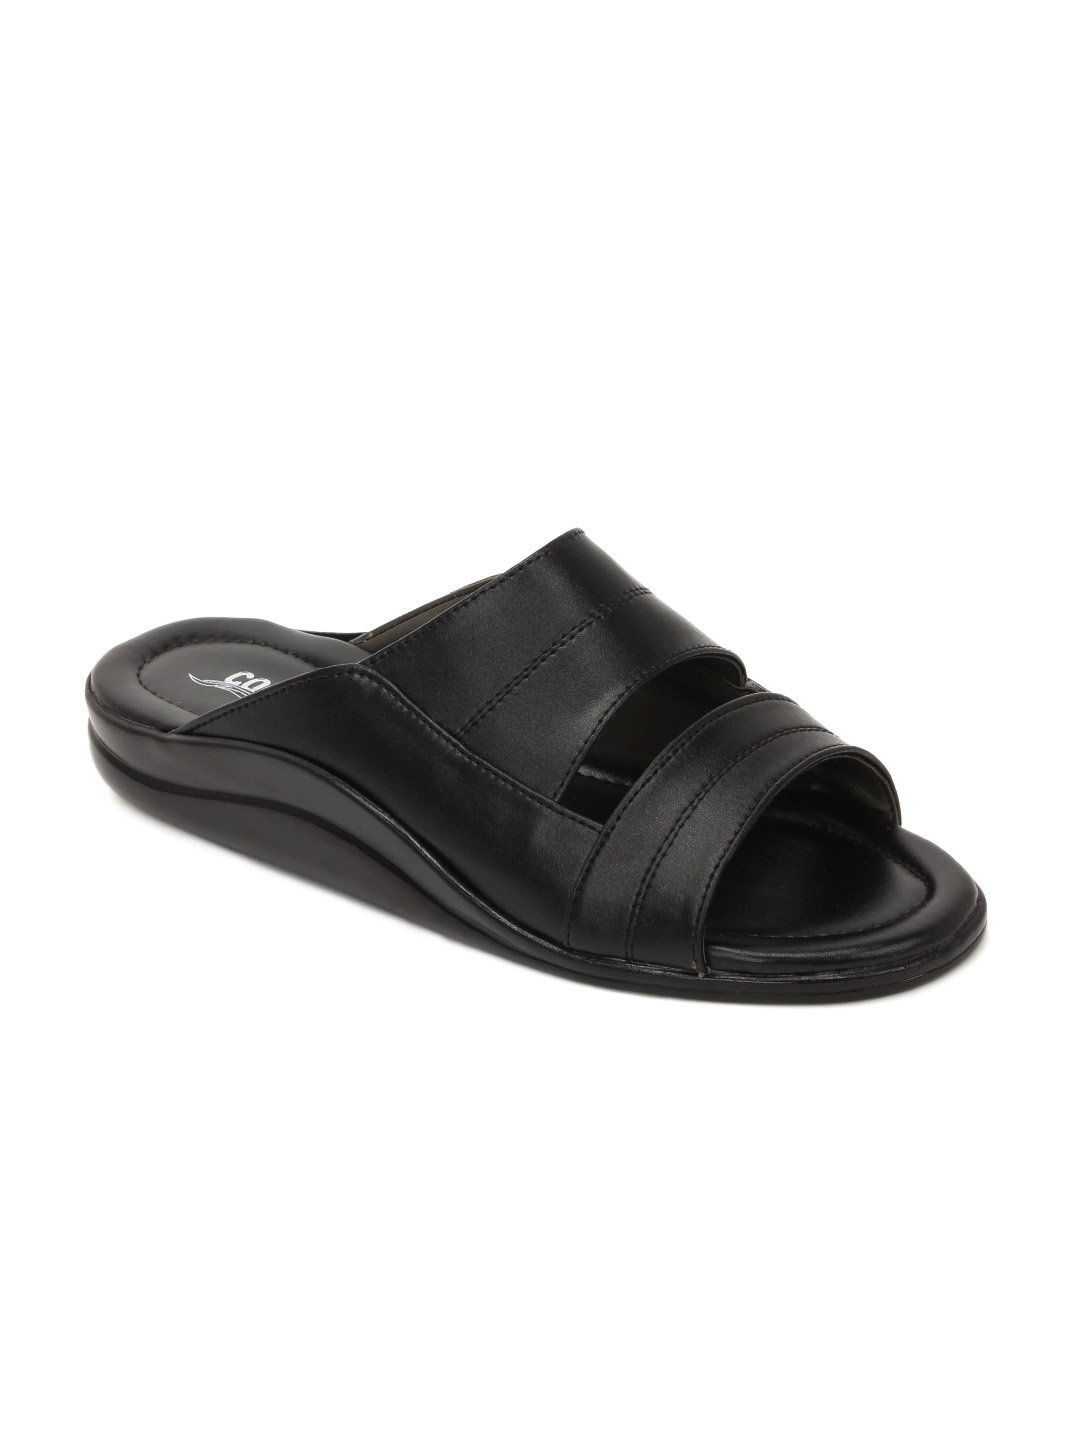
Coolers Men Black Sandals
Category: Footwear / Sandal / Sandals
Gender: Men
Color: Black
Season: Summer 2012
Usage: Casual